Gordon Brown

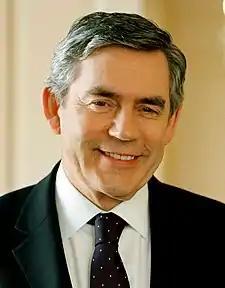
Official portrait,

James Gordon Brown (born 20 February 1951) is a British politician who served as Prime Minister of the United Kingdom and Leader of the Labour Party from 2007 to 2010. Previously, he was Chancellor of the Exchequer from 1997 to 2007 under Tony Blair. Brown was Member of Parliament (MP) for Dunfermline East from 1983 to 2005 and for Kirkcaldy and Cowdenbeath from 2005 to 2015. He has served as United Nations Special Envoy for Global Education since 2012, and he was appointed as World Health Organization Ambassador for Global Health Financing in 2021.